High-frequency impact treatment

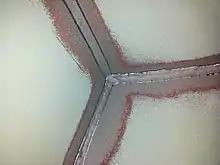
A HiFIT-treated assembly

The high-frequency impact treatment or HiFIT – Method is the treatment of welded steel constructions at the weld transition to increase the fatigue strength.